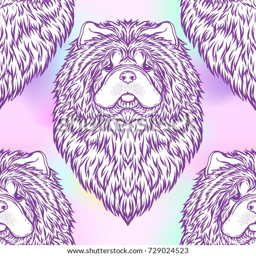
seamless pattern with black and white graphic drawing of a dog head .